Hardboard

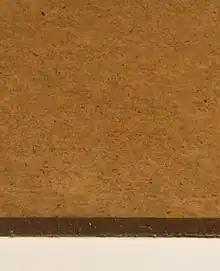
A section of hardboard

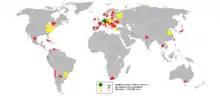
Hardboard output in 2005

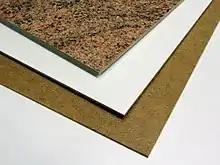
Hardboard

Hardboard, also called high-density fiberboard (HDF), is a type of fiberboard, which is a "pressed wood" or "engineered wood" product. It is used in furniture and in the construction industry.